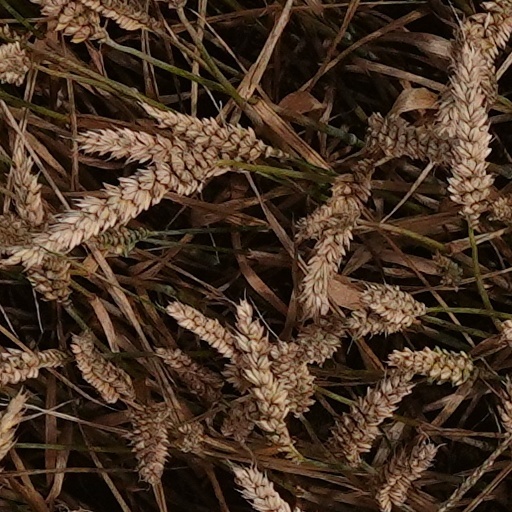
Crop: wheat